Ratcliffe Manor

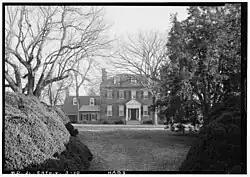
Ratcliffe Manor from the river side in 1936

Ratcliffe Manor, occasionally misspelled as "Radcliffe Manor", is a Georgian colonial home in Maryland completed around 1762 by Henry Hollyday. It gets its name from the "Mannour of Ratcliffe", which is one of the Maryland Eastern Shore's oldest land grants. The dwelling is considered one of the most distinctive plantation houses on the Eastern Shore, with a northeast facade on the land approach side and a nearly identical southwest facade on the river approach side. The entire property is included in the Maryland Historical Trust's Inventory of Historic Properties. A set of photographs of the estate, made in the 1930s and 1940s, is part of the Historic American Buildings Survey administered by the Library of Congress and National Park Service.